Pidyon haben

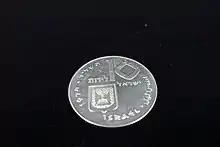
Pidyon haben coin from Israel, 1974. In the collection of the Jewish Museum of Switzerland. Such coins are offered in sets of 5 by the Bank of Israel.

In the traditional ceremony, the father brings the child to the kohen and recites a formula, or responds to ritual questions, indicating that this is the Israelite mother's firstborn son and he has come to redeem him as commanded in the Torah. If the family is Sephardic, the kohen asks the mother if the child is indeed her firstborn son and if she did not miscarry in the past. The kohen asks the father which he would rather have, the child or the five silver shekels which he must pay. The father states that he prefers the child to the money, then he recites a blessing and hands over five silver coins (or an equivalent amount of total silver). The kohen holds the coins over the child and declares that the redemption price is received and accepted in place of the child. He then blesses the child. (Note: The kohen would not receive the child if the father would refuse to redeem the boy. The function of the question is merely to formally endear the mitzvah to the father.)